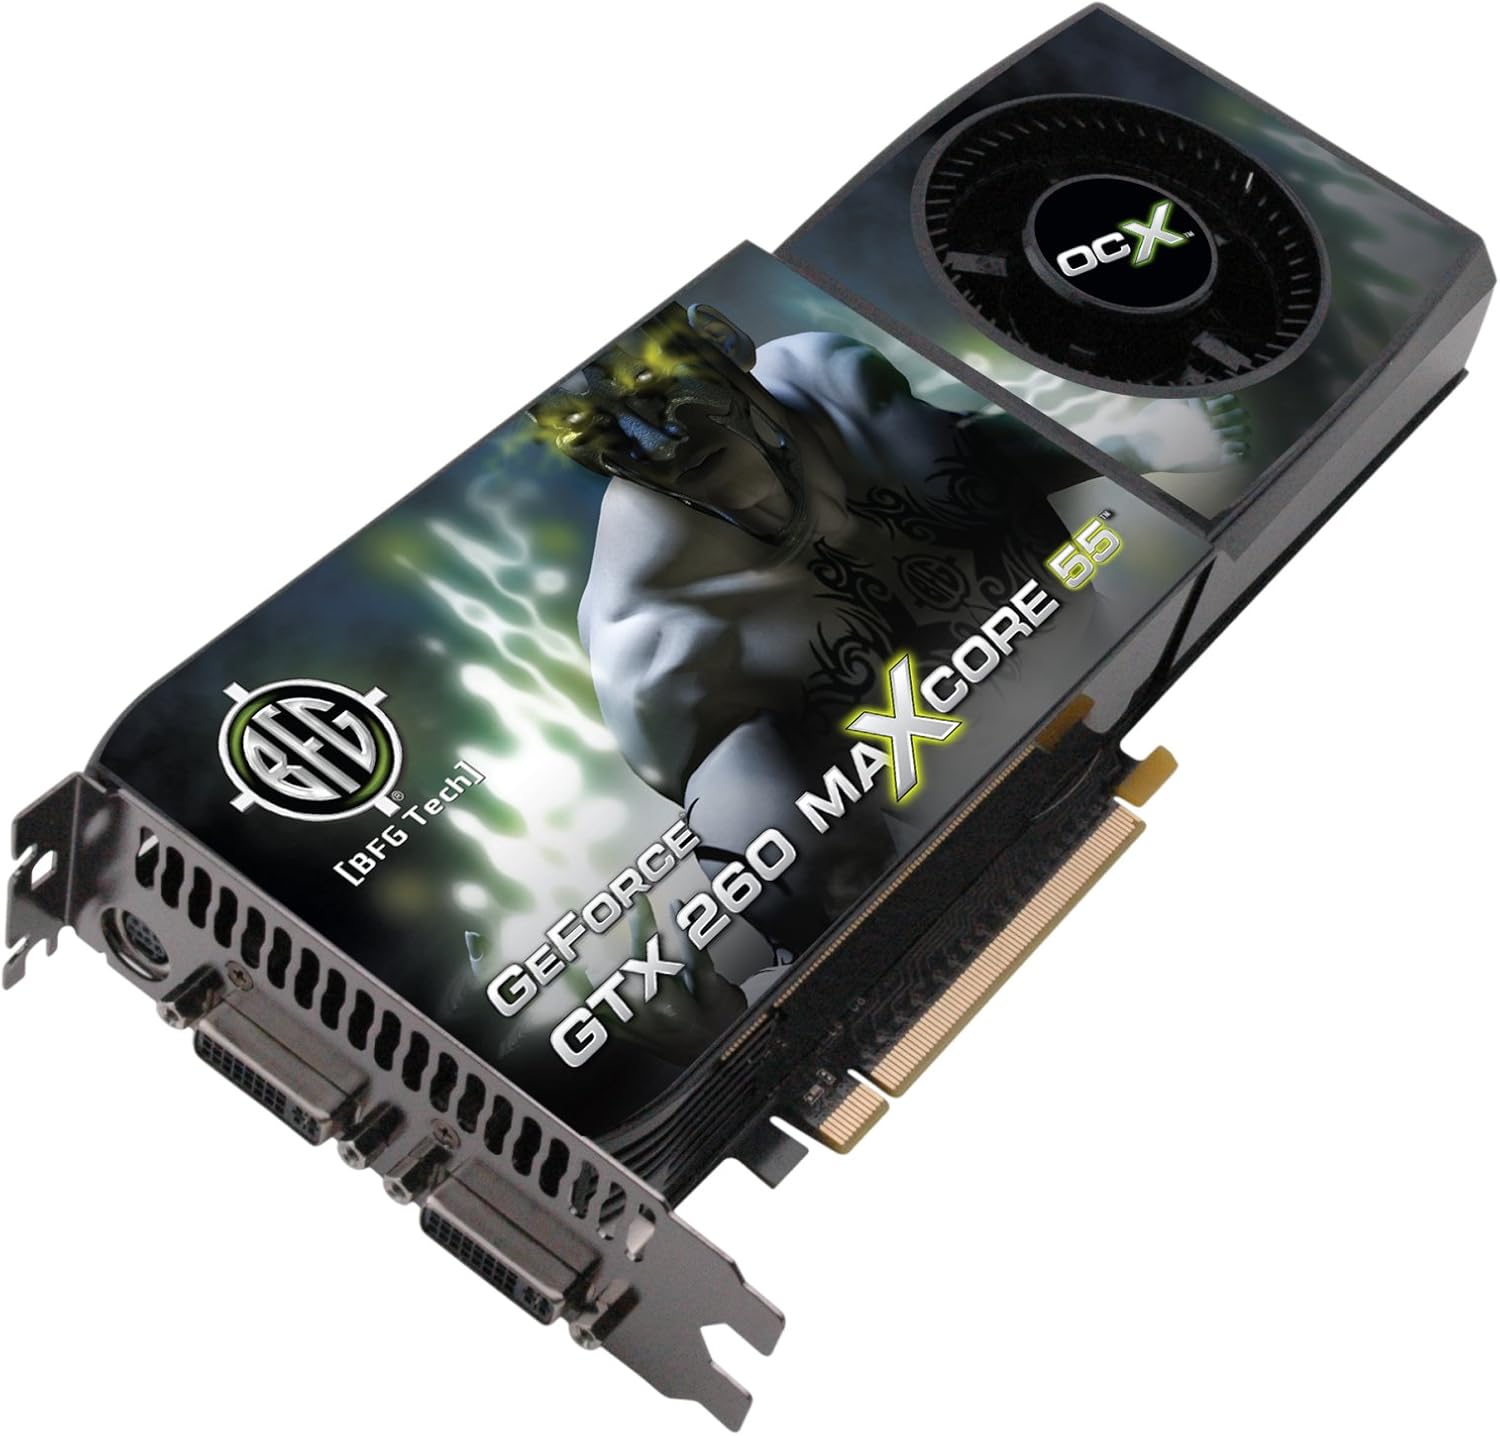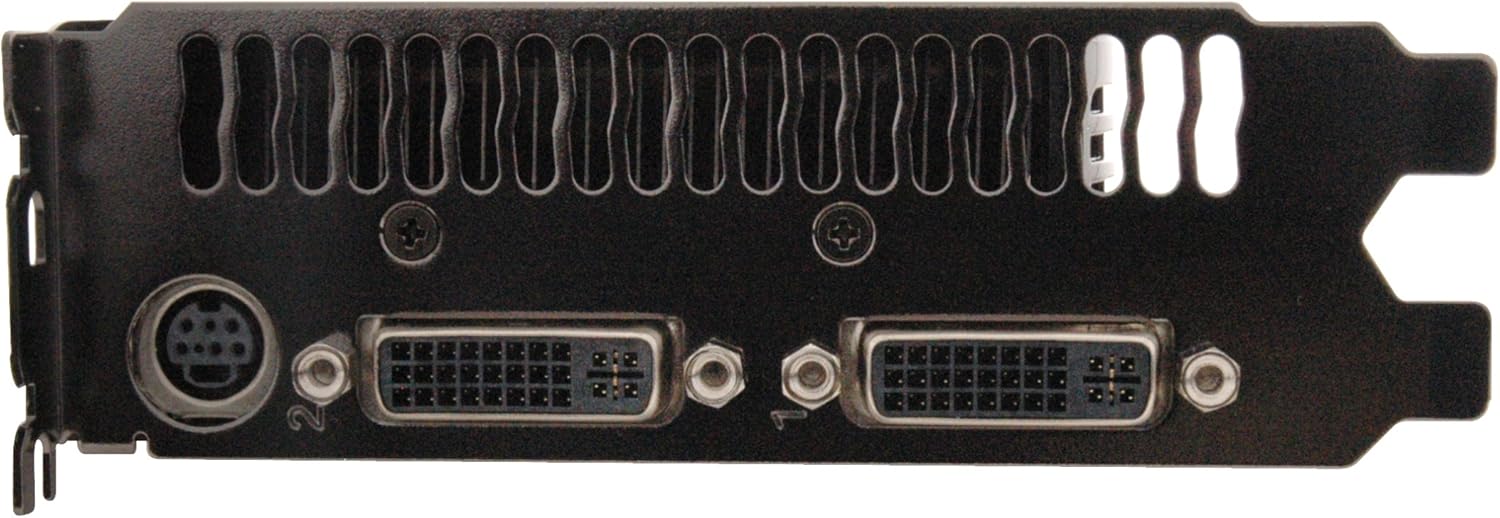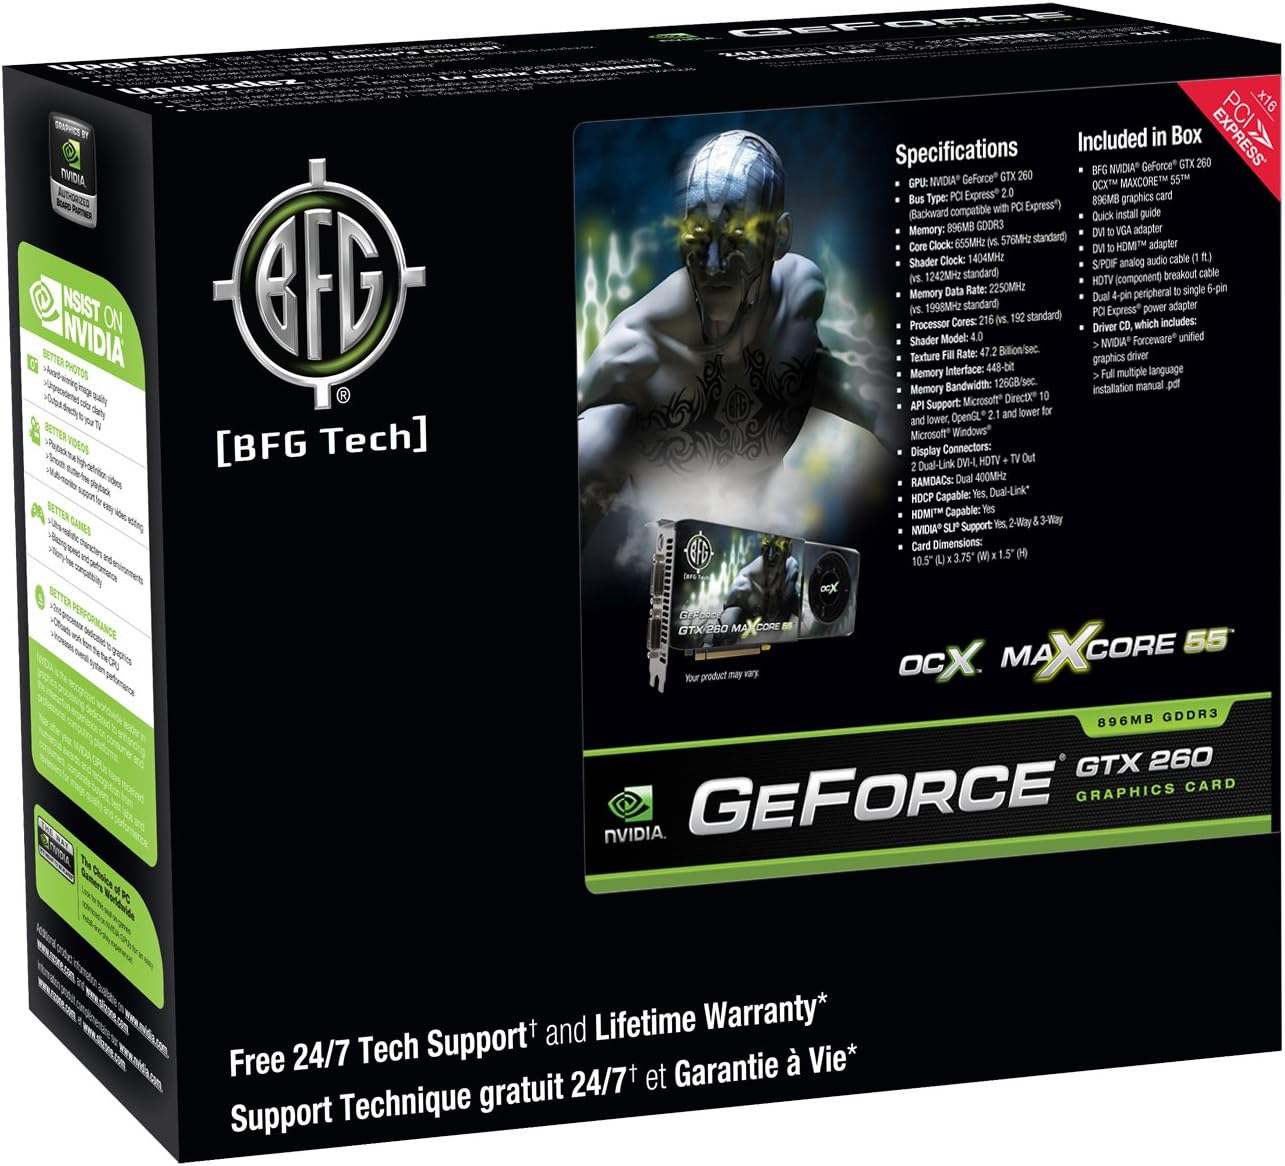
BFG Technologies BFGEGTX260MC896OCXBE NVIDIA GeForce GTX 260 OCX MAXCORE 55 896MB GDDR3 PCI Express 2.0 Graphics Card
Category: All Electronics
The BFG GeForce GTX 260 OCX MAXCORE 55 graphics card combines the power of 24 more processing cores (versus the standard GTX 260) on a new 55nm GPU with BFG's highest stable overclock to rip through DirectX 10 games at blazing fast frame rates and enable realistic physical motion and massively destructible environments with NVIDIA¿s new PhysX technology. And that's not all¿the BFG GeForce GTX 260 OCX MAXCORE 55 graphics card also supports extreme HD (2560x1600) resolutions, and gives your system the power of up to 216 multi-threaded processor cores, offloading the most intensive processing tasks from your CPU to your Graphics Processing Unit (GPU). Backed by the best lifetime warranty in the industry and supported by world-class free 24/7/365 tech support, BFG GeForce GTX 260 OCX MAXCORE 55 graphics card delivers an amazing visual computing experience you have
Features: New MAXCORE 55 model features 24 more processor cores on a new 55nm GPU as compared to a standard GTX 260 for maximum performance | OC2 overclocked to deliver improved frame rates and better overall performance in games | Full Microsoft DirectX 10, Shader Model 4.0 and PCI Express 2.0 support | Free 24/7/365 Tech Support and Lifetime Warranty | Display Connectors: 2 Dual-Link DVI-I, HDTV + TV Out HDCP Capable, HDMI Capable